Luca Madonia

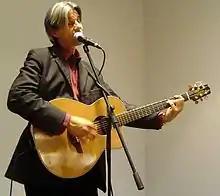

Born in Catania, he started his career as a member of the new wave band Denovo. After the group disbanded, he debuted as a solo singer-songwriter, releasing several critically acclaimed albums. As a songwriter he collaborated with several artists, including Andrea Mirò, Patty Pravo, and Gianni Morandi. As a singer, he made duets with Franco Battiato, Carmen Consoli, Grazia Di Michele and Mario Venuti, among others. His single "La consuetudine" was the theme song of the Radio Rai program "Hobo".